Spherulite (polymer physics)

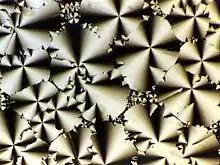
Spherulites embedded into a mosaic mesogen viewed between crossed polarizers.

When spherulites were rotated in their plane, the corresponding Maltese cross patterns did not change, indicating that the molecular arrangement is homogeneous versus the polar angle. From the birefringence point of view, spherulites can be positive or negative. This distinction depends not on the orientation of the molecules (parallel or perpendicular to the radial direction) but to the orientation of the major refractive index of the molecule relative to the radial vector. The spherulite polarity depends on the constituent molecules, but it can also change with temperature.